Konstanty Tyzenhauz

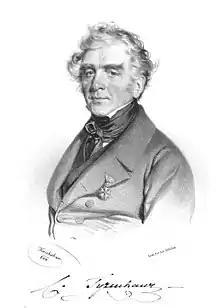
Lithograph c. 1844

Count Konstanty Tyzenhauz (3 June 1786 – 16 March 1853) was a Polish-Lithuanian nobleman, naturalist, artist, and patron of ornithology in Poland and Lithuania. He made a large collection of eggs and bird skins at his estate in Postawy (now in Belarus).